I Won't Say (I'm in Love)

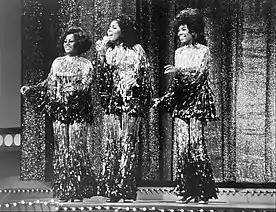
The song's background vocals and doo-wop arrangement have been compared to the work of American girl group the Supremes.

Lasting two minutes and twenty seconds in duration, "I Won't Say (I'm in Love)" is performed "freely" in the key of C major at a tempo of 100 beats per minute. A mellow 1960s girl group song, Egan delivers the power ballad in a sultry manner. The mid-tempo pop ballad incorporates elements of R&B, doo-wop, and gospel, genres that deviate from the theatrical romantic ballads typically featured in Disney musicals. The song is also slower and more understated than most of the film's soundtrack. Musically, Irving Tan of Sputnikmusic described the track as "the closest the Herculean villa ever comes to approximating a Broadway show", while Ella Ceron of "Thought Catalog" called it "a pop song made on Olympus". It features "cooing shooby-doos and sha-la-las" from the Muses, who contribute gospel-influenced backup vocals and riffs. "Vulture"'s Lindsey Weber described it as "a traditional Disney [heroine's] lament" with a "unique Motown edge". Allison Shoemaker of "Consequence" likened the Muses to a Greek chorus. Combined, the lead and background vocals span two octaves, from G to C. Egan's voice has been described as sarcastic, smoky, and soulful. Although the Muses are voiced by five singers, the song is only performed in three-part harmony. "I Won't Say (I'm in Love)" has been compared to the works of girl groups The Ronettes, The Supremes, and The Blossoms.